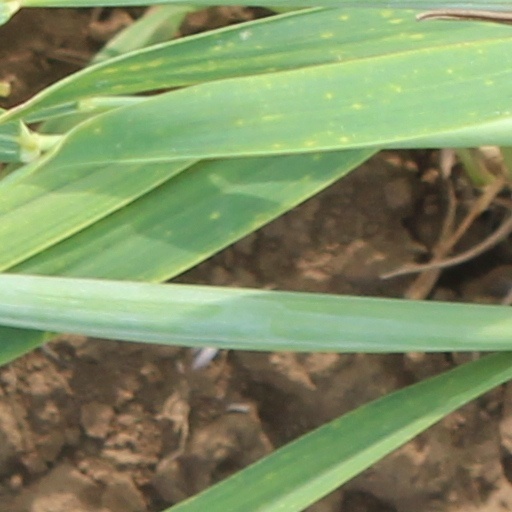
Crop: wheat